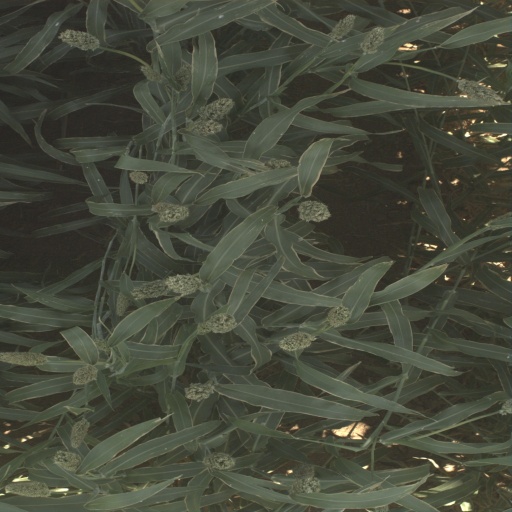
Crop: sorghum